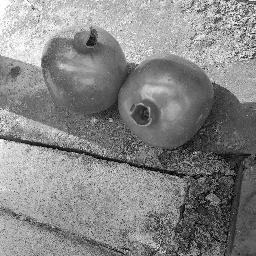
Fruit: Pomegranate
Quality: Good